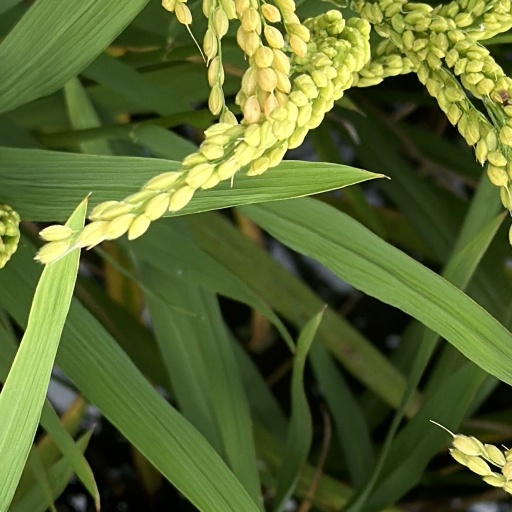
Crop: rice